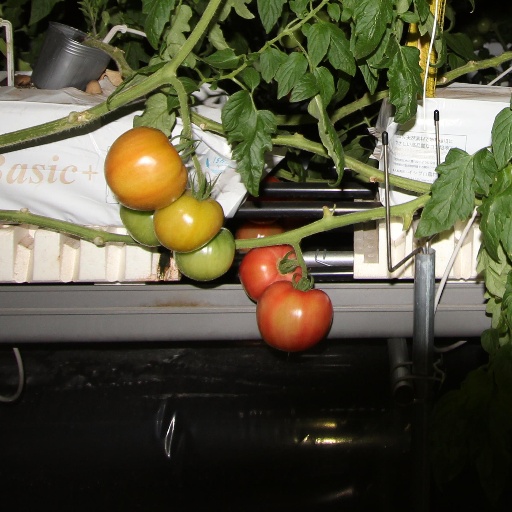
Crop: tomato